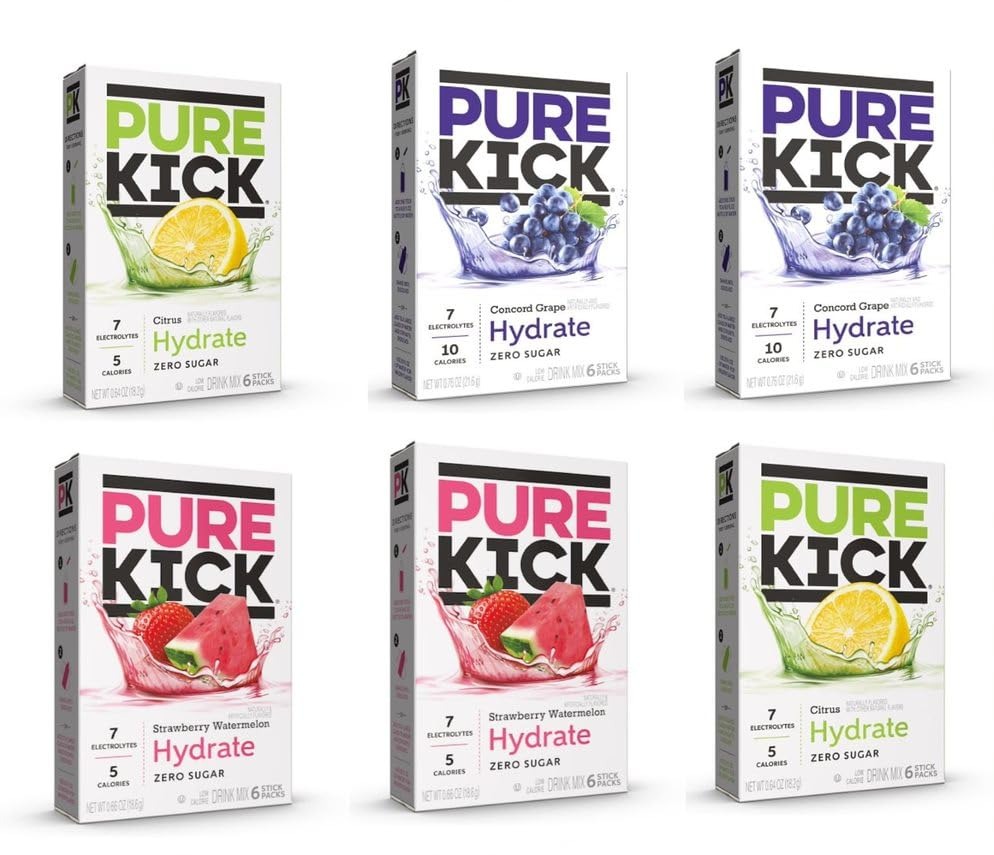
Item Name: Pure Kick Hydration Singles To Go Drink Mix, Variety Pack, 2 Boxes Citrus, 2 Boxes Strawberry Watermelon, 2 Boxes Concord Grape (36 Single Servings)
Bullet Point 1: Variety pack - Our Variety Pack includes 6 boxes, with 2 boxes Citrus, 2 boxes Strawberry Watermelon, and 2 boxes Concord Grape. Satisfy all your hydration needs, with the best tasting singletons in town
Bullet Point 2: Quench your thirst - Pure Kick Hydration is the perfect way to freshen up and stay hydrated! No need to carry around a bottle of water or wait for a tap to fill. Our convenient single-serving packets are easy to mix with 4 ounces of water for an instant hydrating boost.
Bullet Point 3: Refreshingly delicious - Flavorful with no added sugar, salts or additives. Packed with vital electrolytes, potassium & calcium that replenish your body in seconds without compromising on taste. Refresh yourself with every sip
Bullet Point 4: On the go - Ideal for gym bags, travel kits, and backpacks! Our singles sizes are just enough for a single serving of hydration without wasting any extra liquid. Whenever you need H2O fast--grab one and let it hit your lips
Product Description: Get your daily dose of hydration with Pure Kick Hydration Singles To Go Drink Mix Variety Pack! We have put together two boxes of Citrus, two boxes of Strawberry Watermelon, and two boxes of Concord Grape into one convenient variety pack so you can choose the flavor that matches your mood. Each box contains 6 single-serving packets - a total of 36 servings in this variety pack - so there's enough to go around for any occasion. Our drink mix contains no sugar or artificial ingredients and is specially formulated to provide electrolytes, vitamins, minerals, and antioxidants to help keep you hydrated and energized throughout the day. Our delicious flavors are all naturally derived from real fruit juice concentrates for a pure taste experience like no other. Make Pure Kick Hydration Singles To Go Drink Mix Variety Pack part of your daily routine to get that extra boost of hydration every day!
Value: 4.12
Unit: Ounce

Price: 1.25